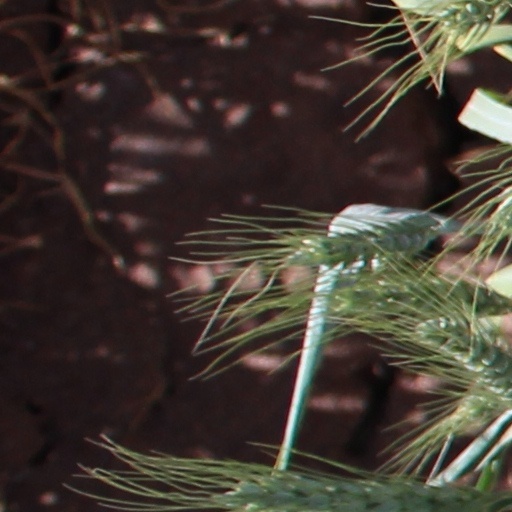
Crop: wheat